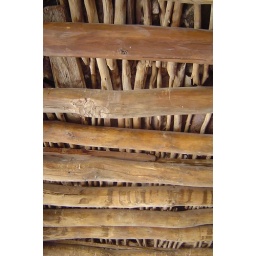
Old wooden roof in Town Square in San Elizario, TX